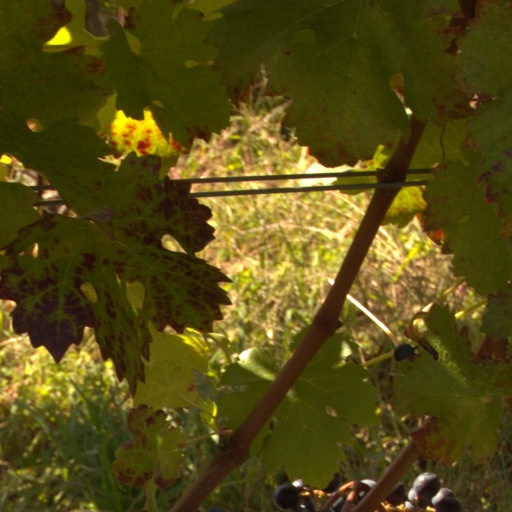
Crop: grape